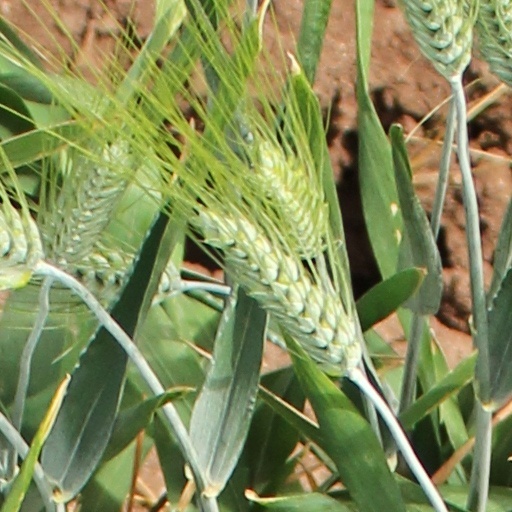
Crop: wheat